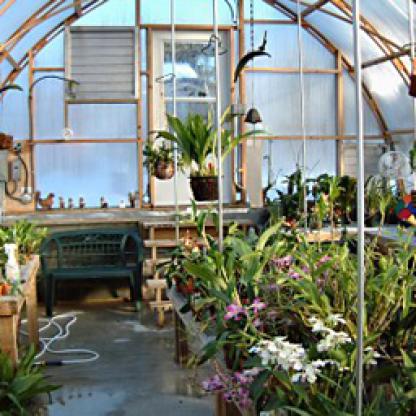
Scene: Indoor